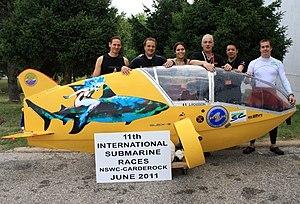
Scubster sous-marin humide
Un véhicule à propulsion humaine ou VPH est un véhicule mû par la force musculaire humaine. Les véhicules à propulsion humaine peuvent être terrestres, nautiques, aériens, ou même subaquatiques. L'utilisation de la propulsion humaine combinée à un véhicule a permis de développer un mode de transport en plein essor au niveau international.
Stephane Belgrand Rousson, né le 18 février 1969 à Nice, est un inventeur français passionné de sports extrêmes, qui développe des véhicules à propulsion humaine ou utilisant des systèmes à faible puissance ou des énergies renouvelables. Le spationaute Jean-François Clervoy l'a qualifié d'aérocéanaute pour son travail d'exploration aéro-maritime.
Un sous-marin à propulsion humaine est un véhicule de forme hydrodynamique non pressurisé utilisant uniquement comme énergie pour son déplacement la force musculaire. Ce sont des prototypes conçus essentiellement pour des programmes de recherche universitaire portant sur la mécanique des fluides, la biomécanique, la mécanique, l'étude des propriétés des matériaux.
Un propulseur de plongée est un engin automoteur de forme et de taille variable destiné aux plongeurs autonomes pour augmenter leur rayon d'action et/ou leur permettre de transporter du matériel. Il se différencie du sous-marin au sens strict dans la mesure où le personnel n'est pas au « sec ».